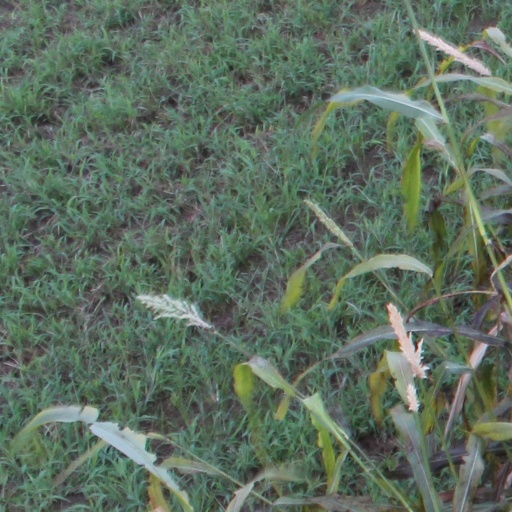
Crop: sorghum